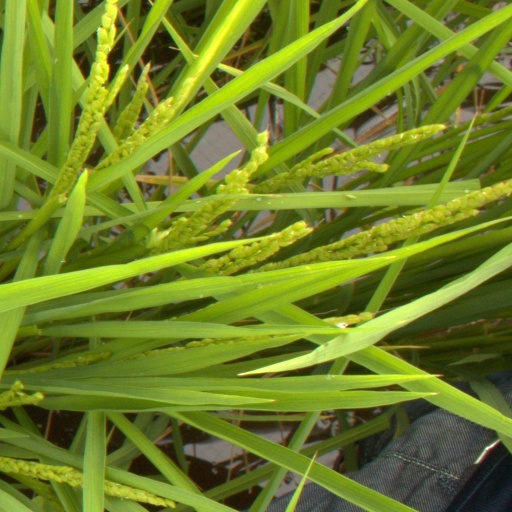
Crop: rice